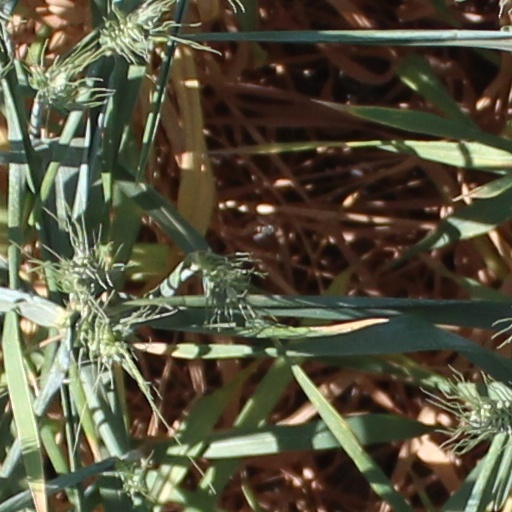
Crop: wheat